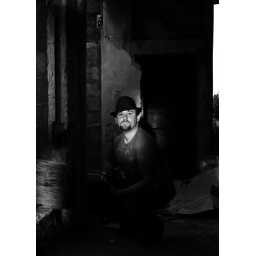
strobist info: bare bowens 500pro through a brick wall that had gaps in it - right in front of subject!